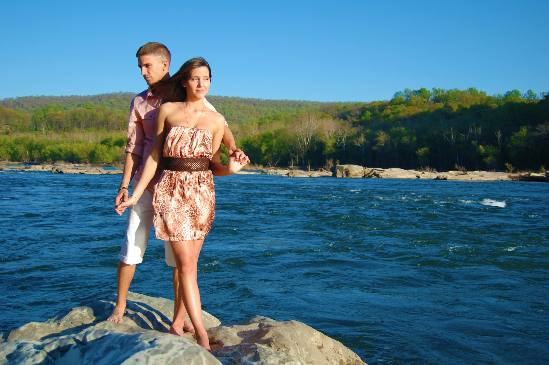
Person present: Yes